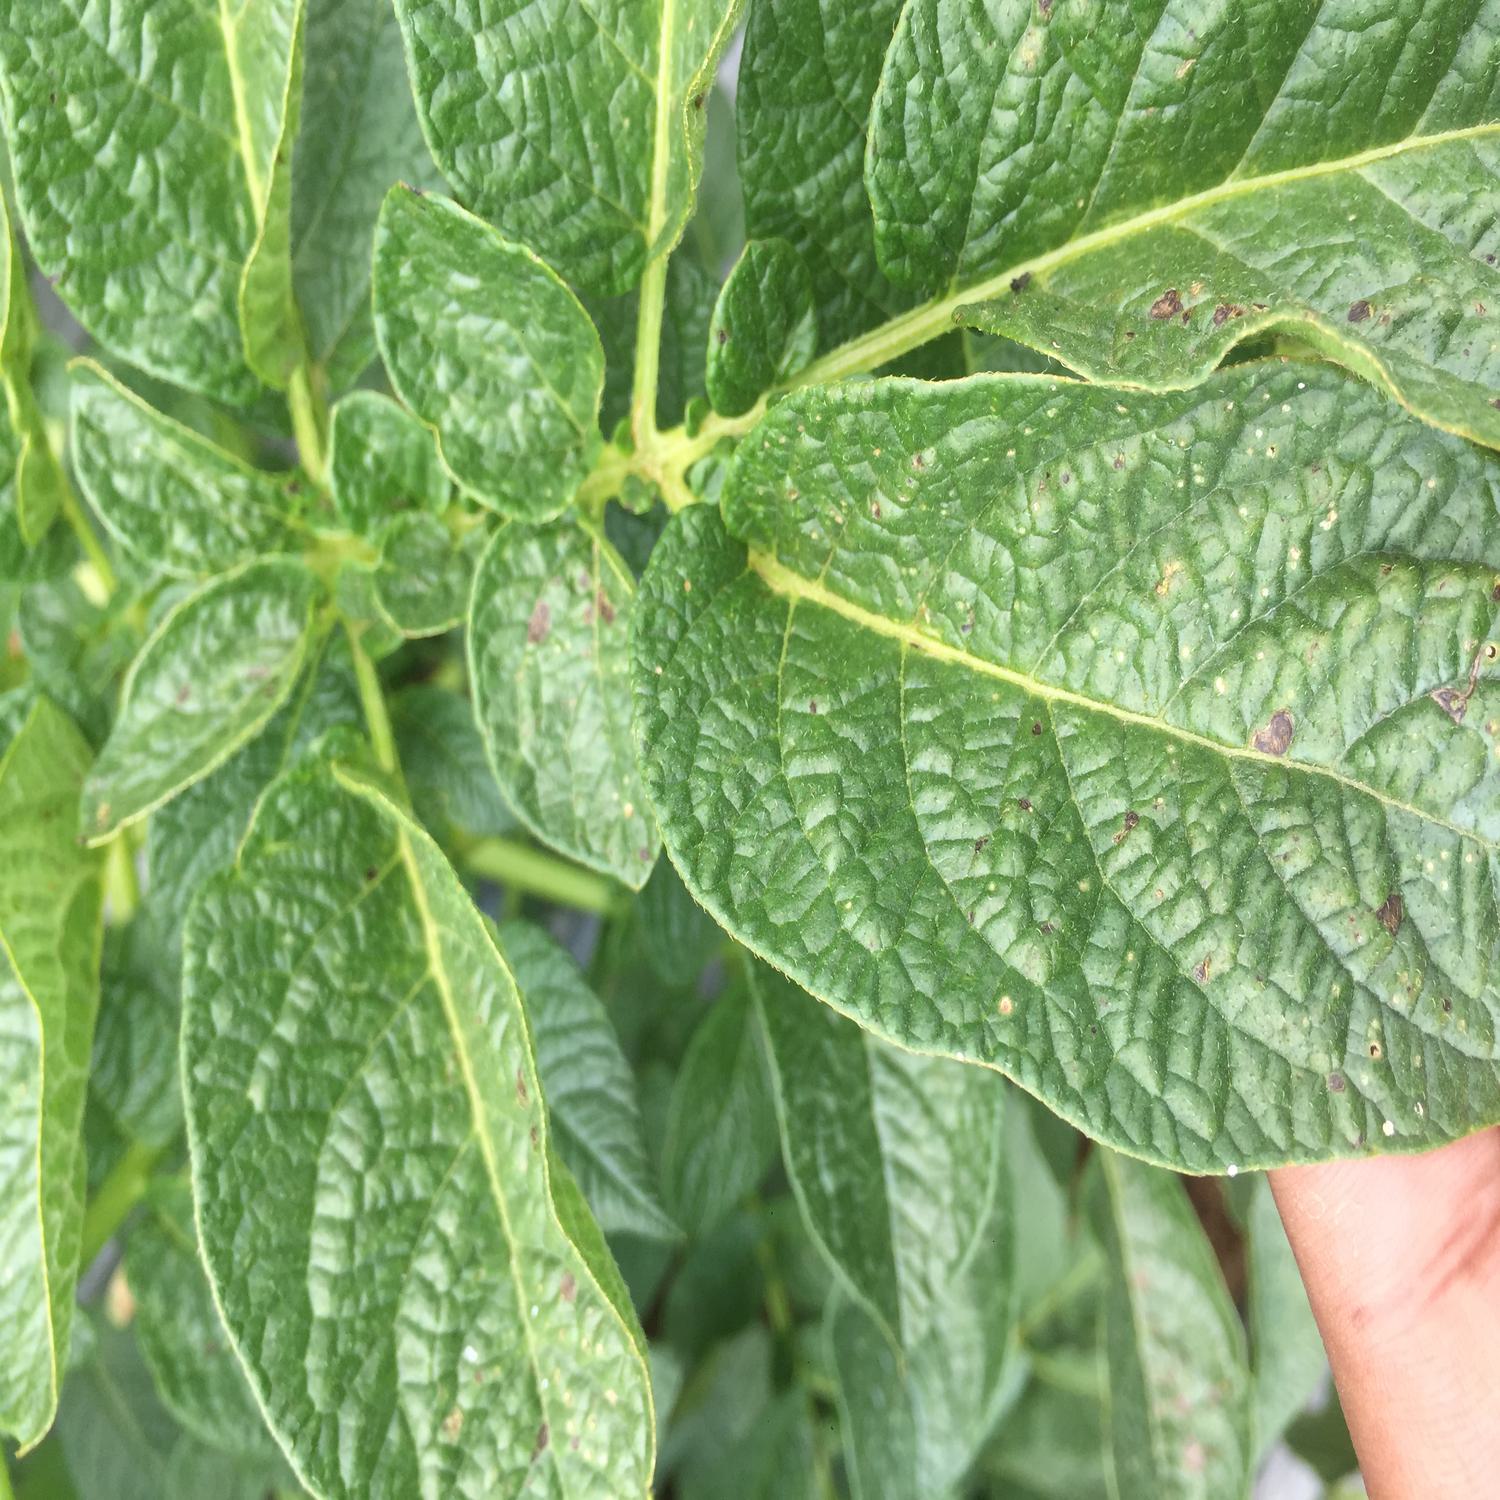
Label: Virus